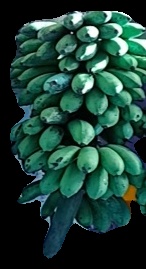
Variety: rasbale
Grade: grade2